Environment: real
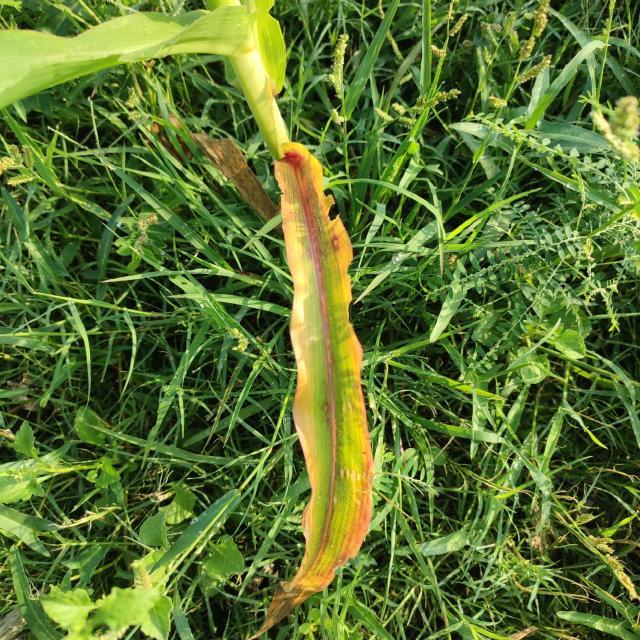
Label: phosphorus_deficiency